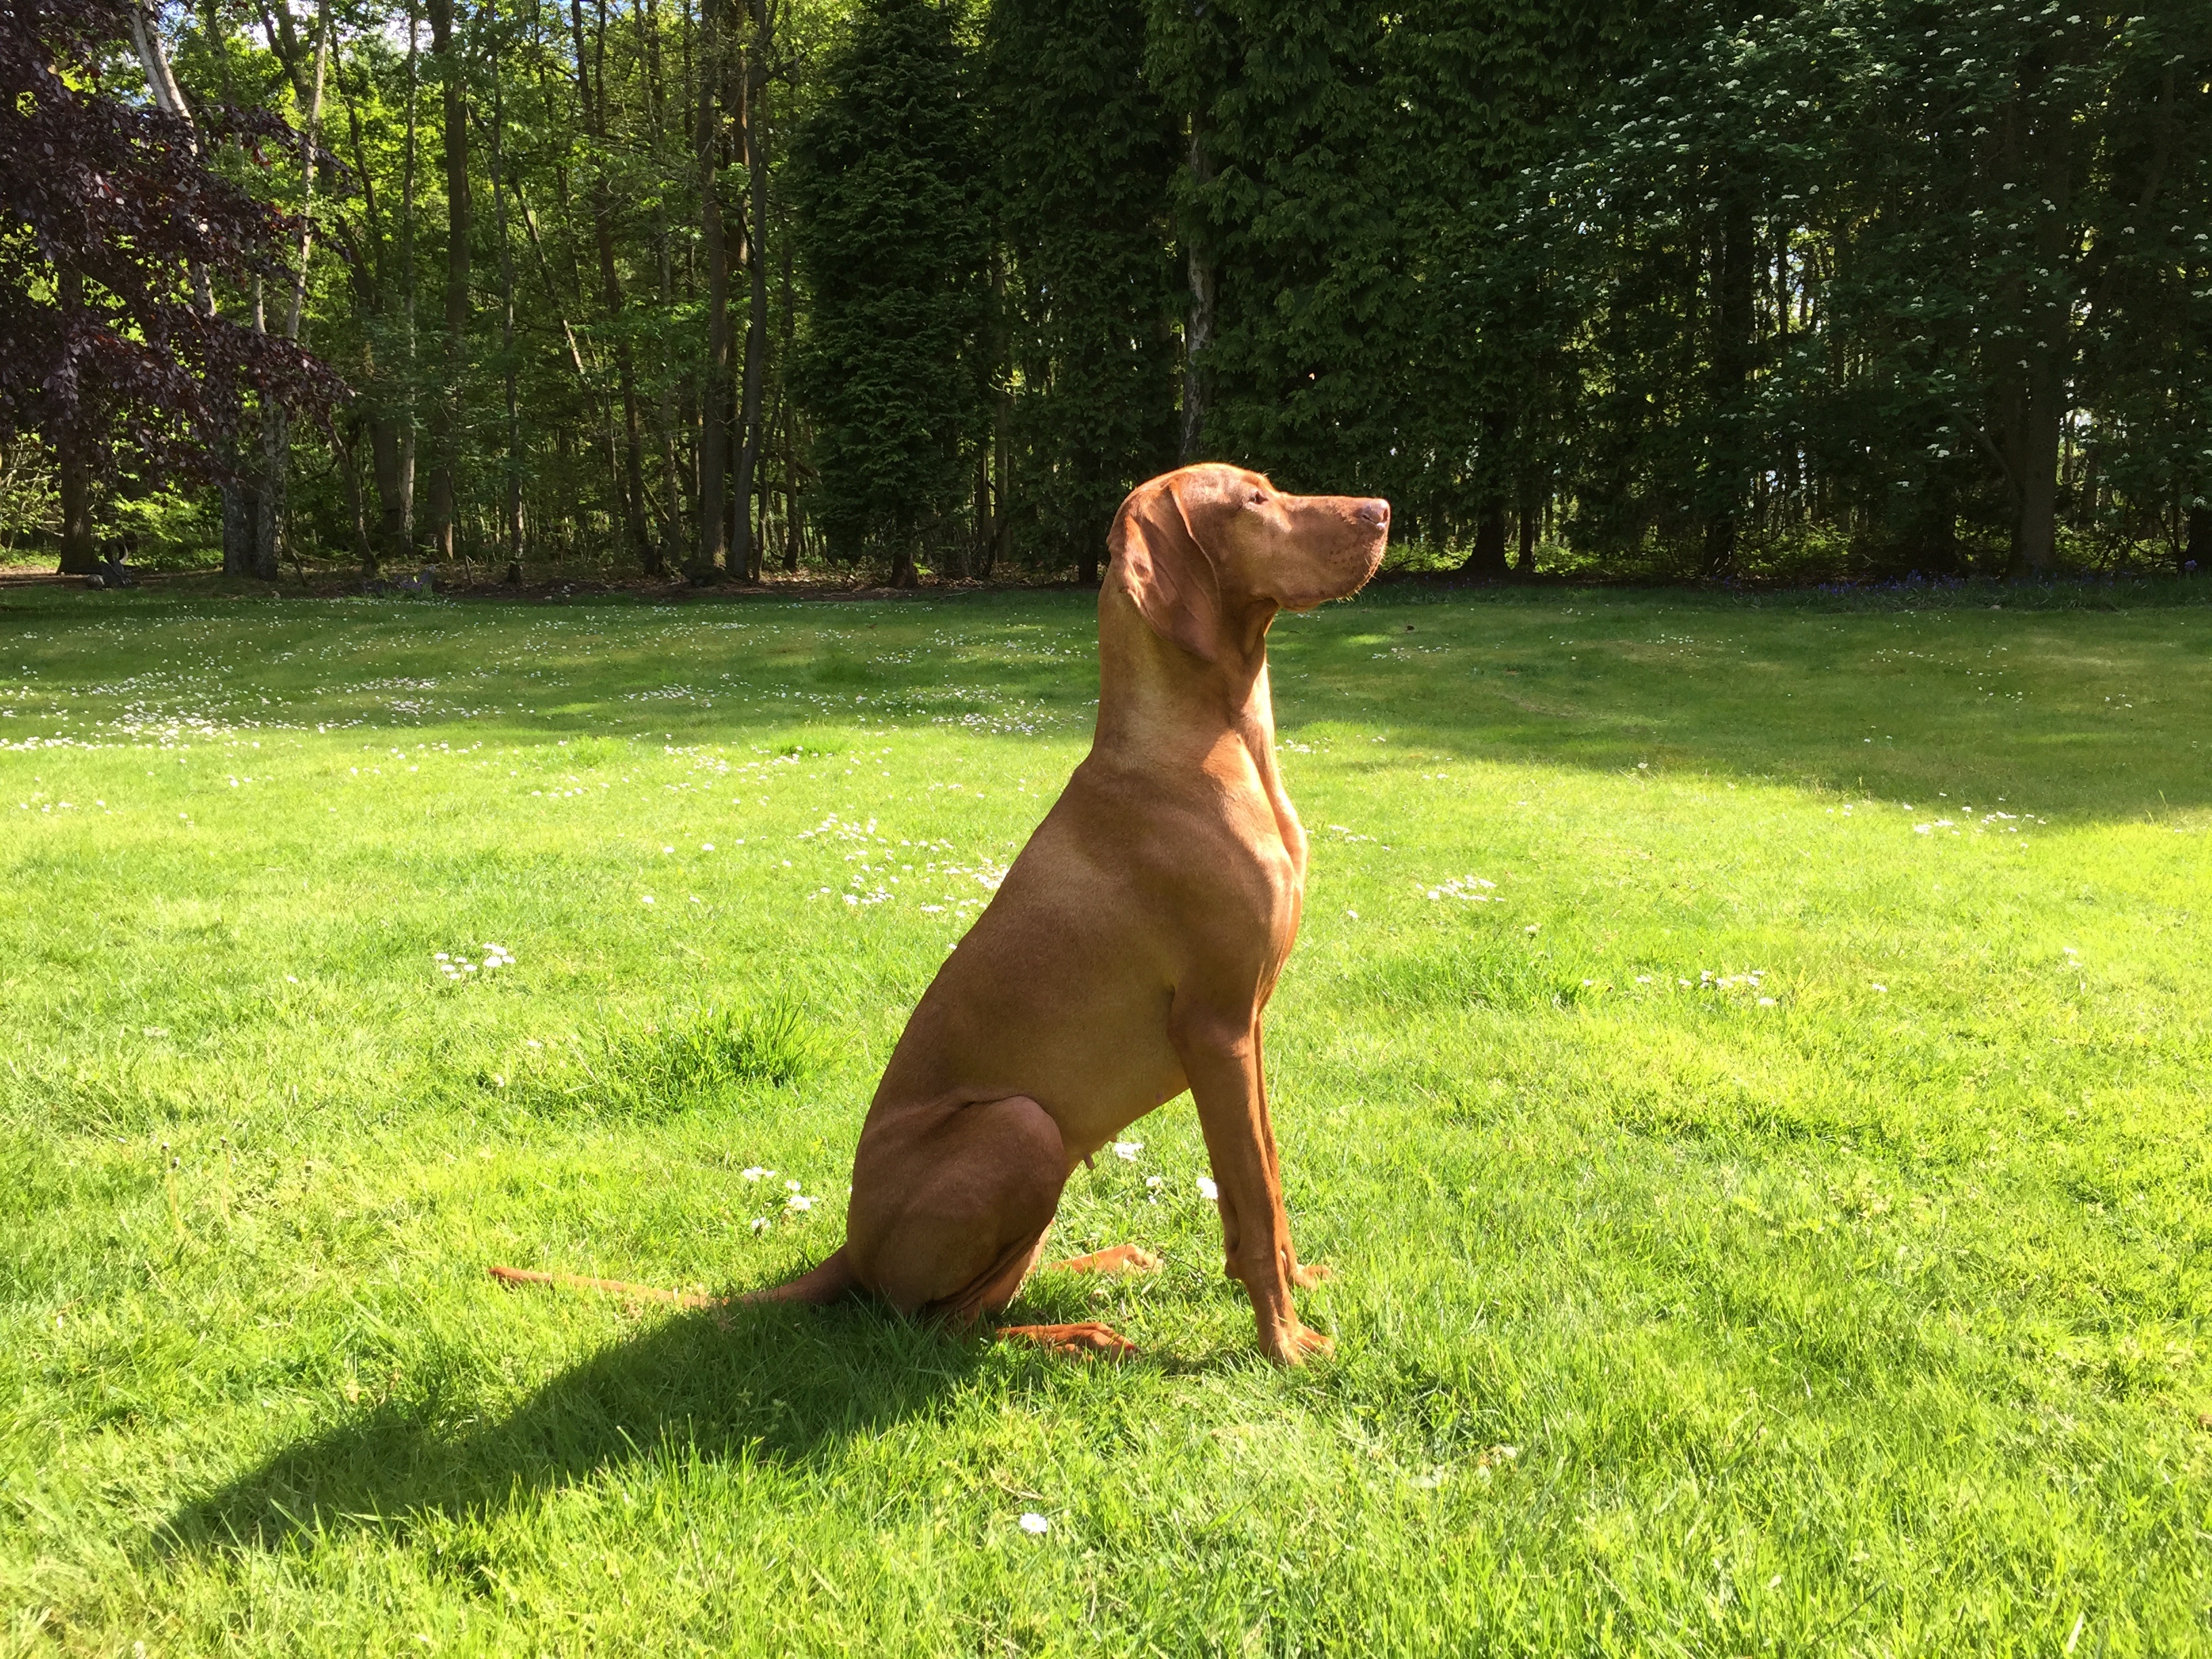
dog, animal, pet, brown, mammal, gundog, vertebrate, hungarian, dog breed, vizsla, pointer, rhodesian ridgeback, dog like mammal, carnivoran, animal sports